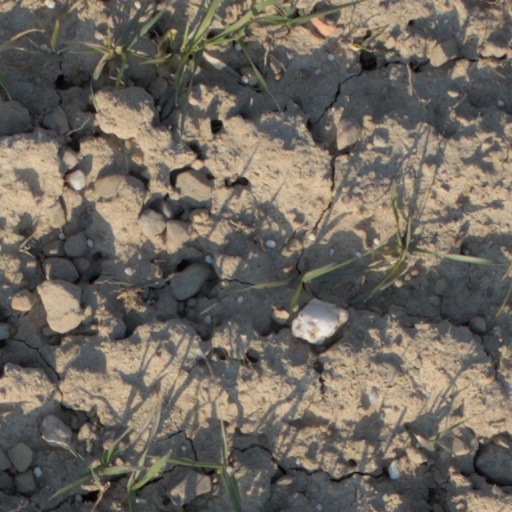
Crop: wheat